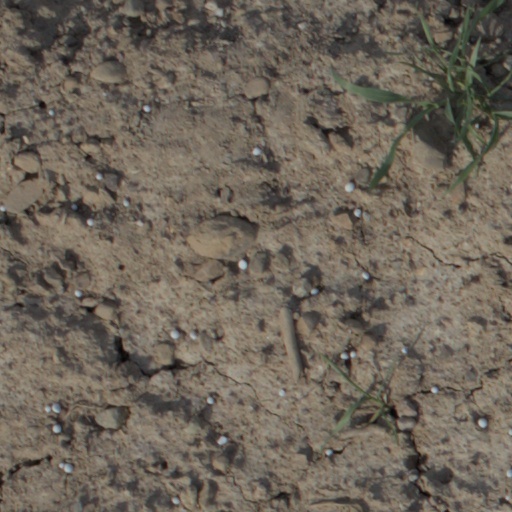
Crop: wheat